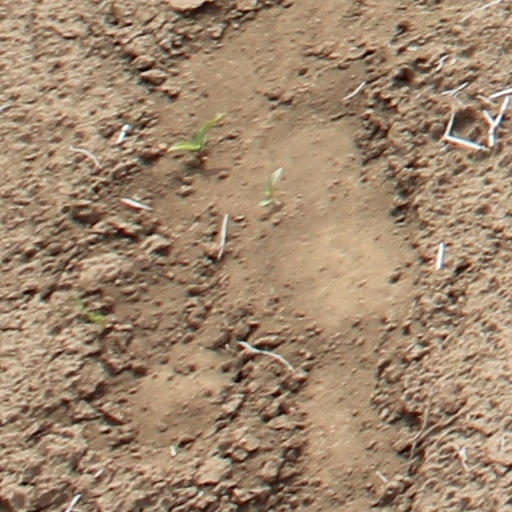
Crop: wheat